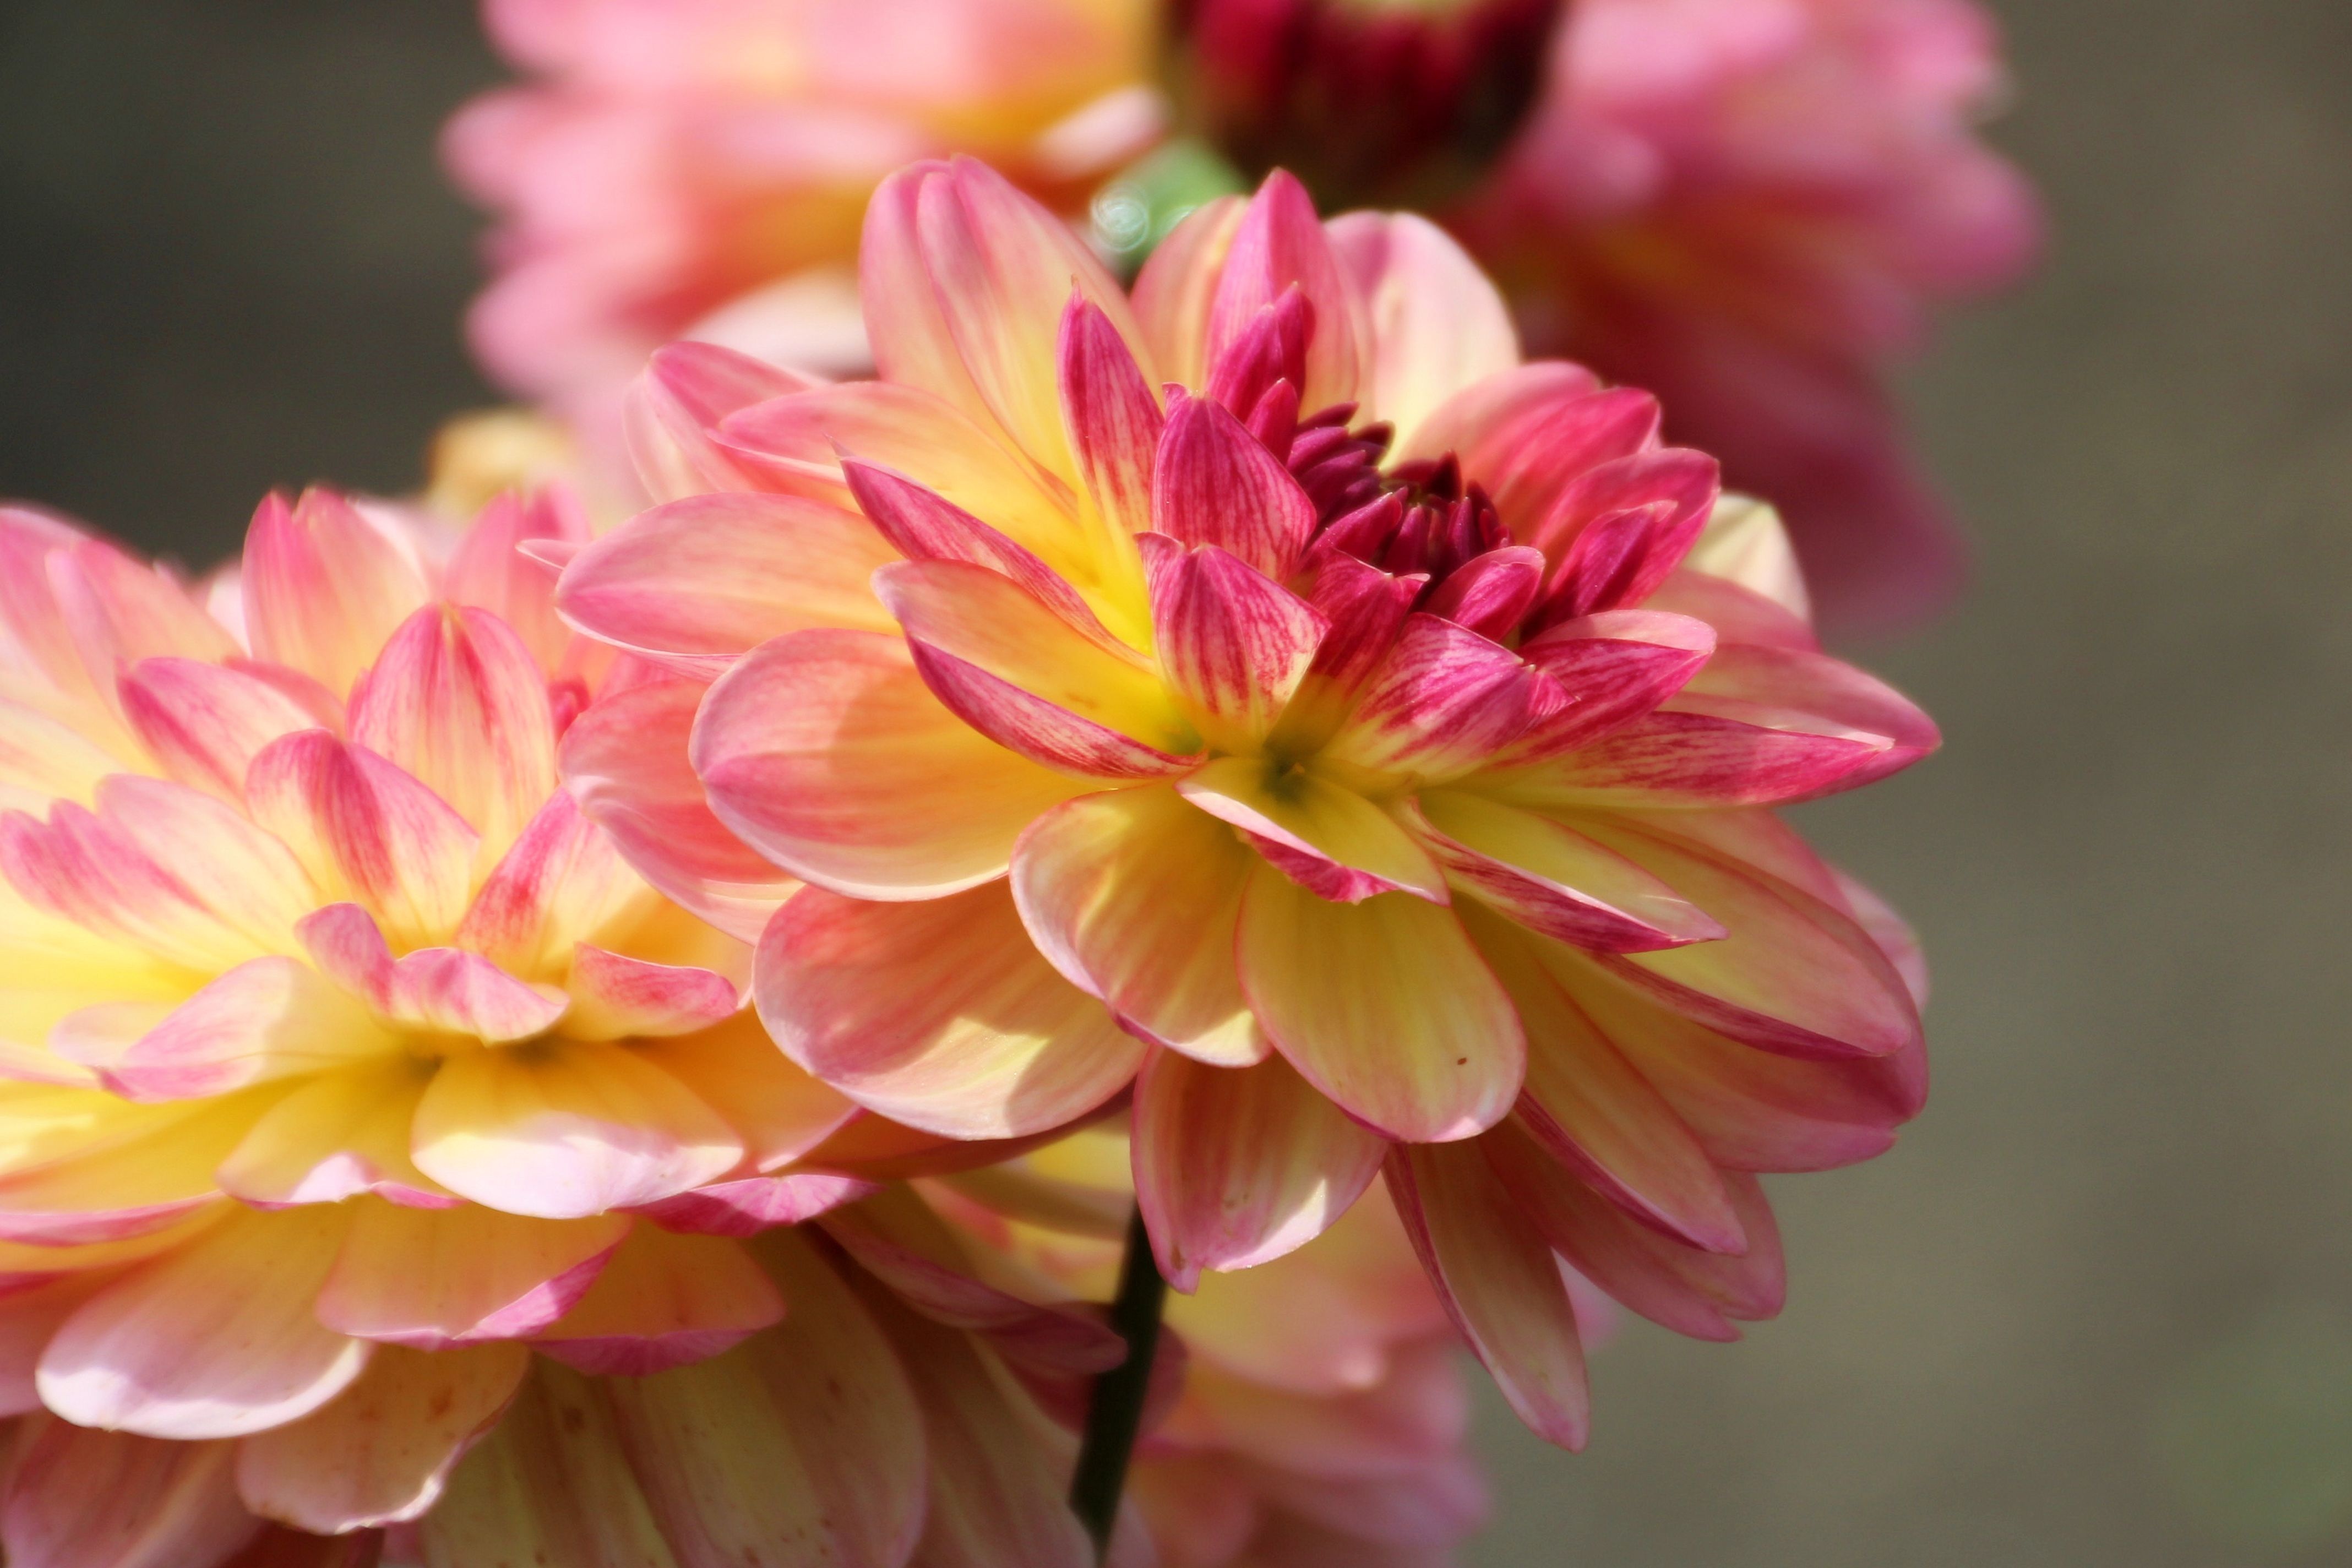
blossom, plant, flower, petal, bloom, pink, flora, dahlia, dahlia garden, fiery, macro photography, flowering plant, daisy family, annual plant, land plant